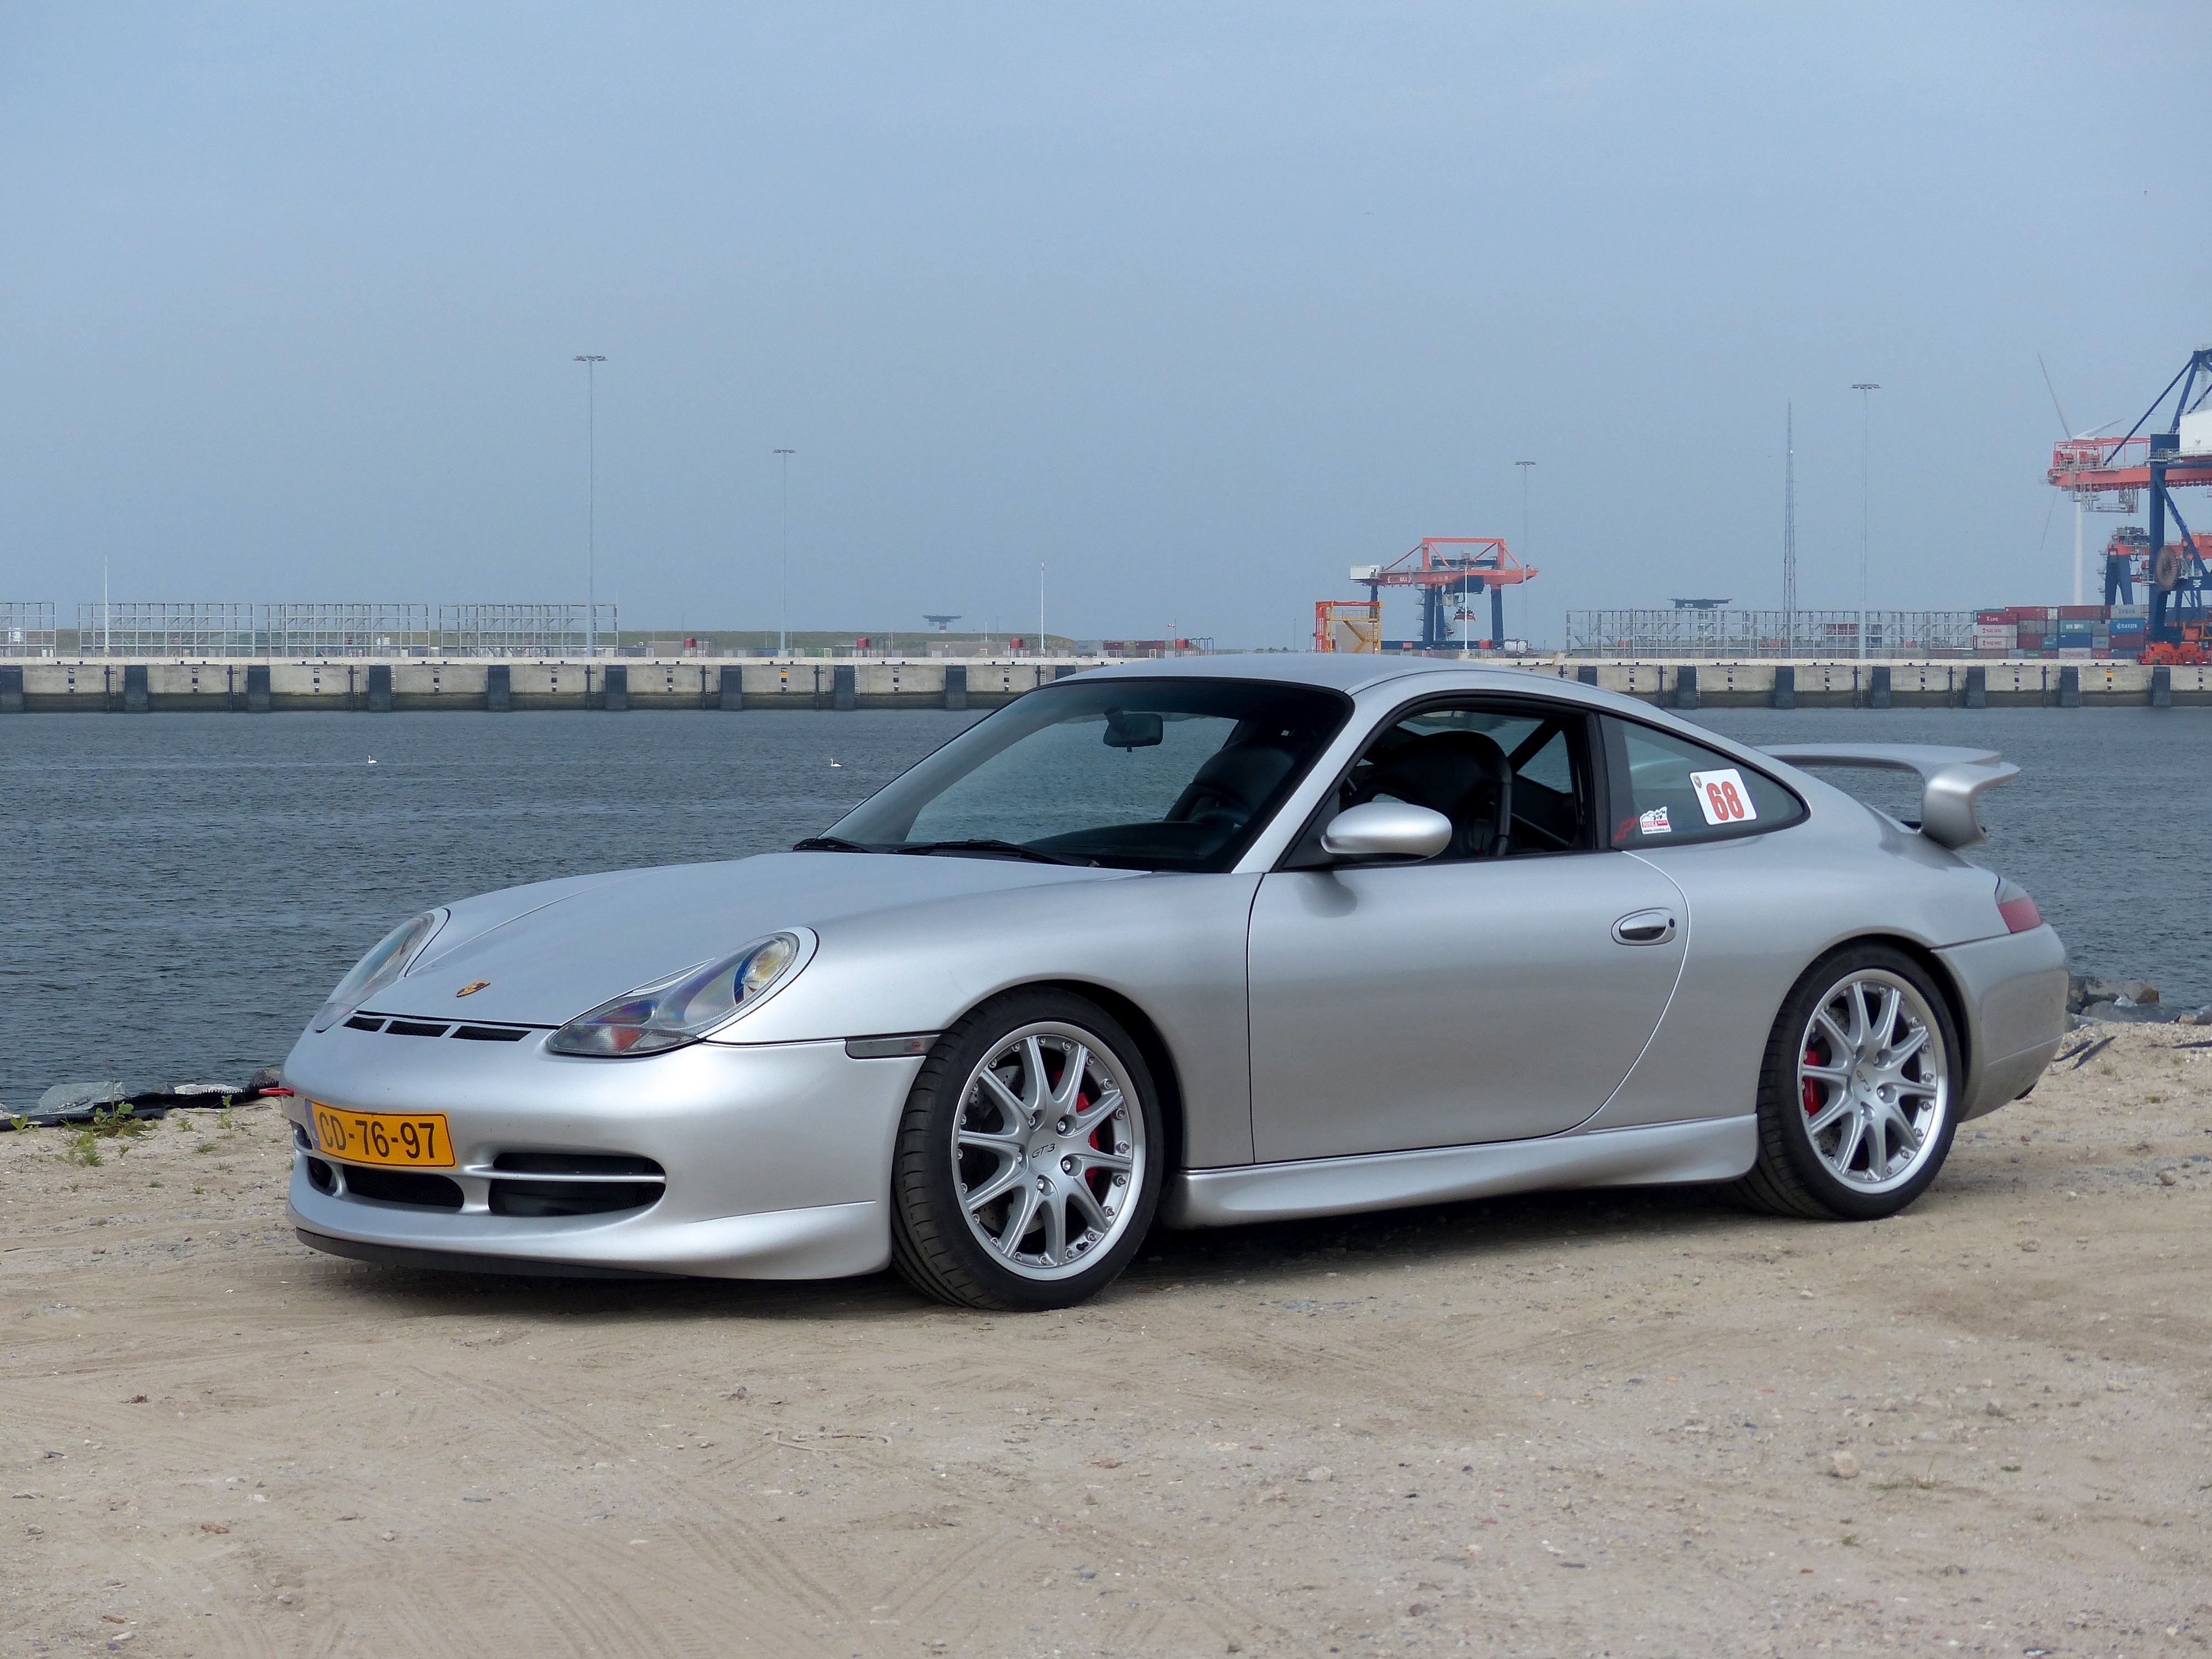
car, wheel, vehicle, sports car, bumper, supercar, holland, rim, convertible, coupe, porsche, gt3, europort, land vehicle, porsche 911, automobile make, automotive exterior, automotive design, luxury vehicle, performance car, porsche 911 gt3, porsche 911 gt2